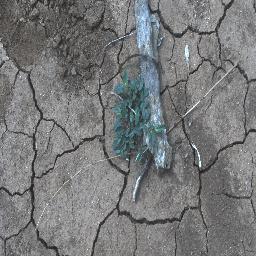
Label: negative